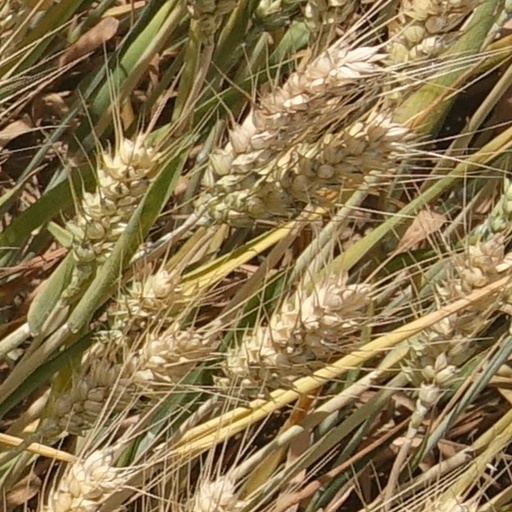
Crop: wheat